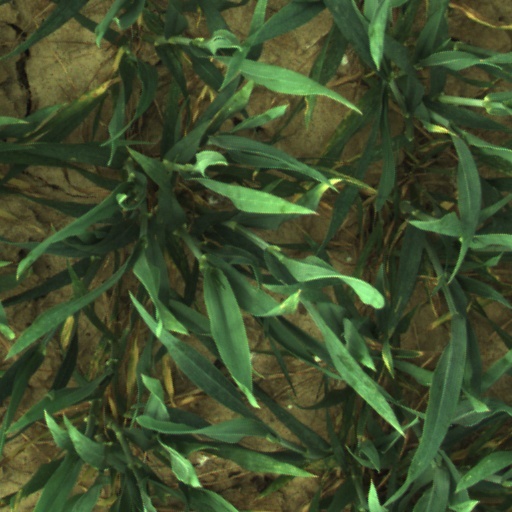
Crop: wheat